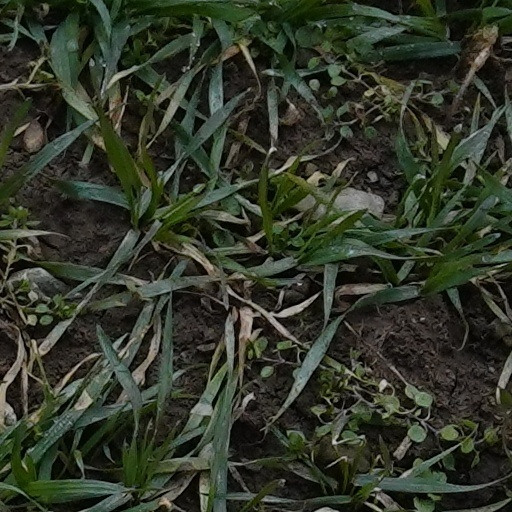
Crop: wheat